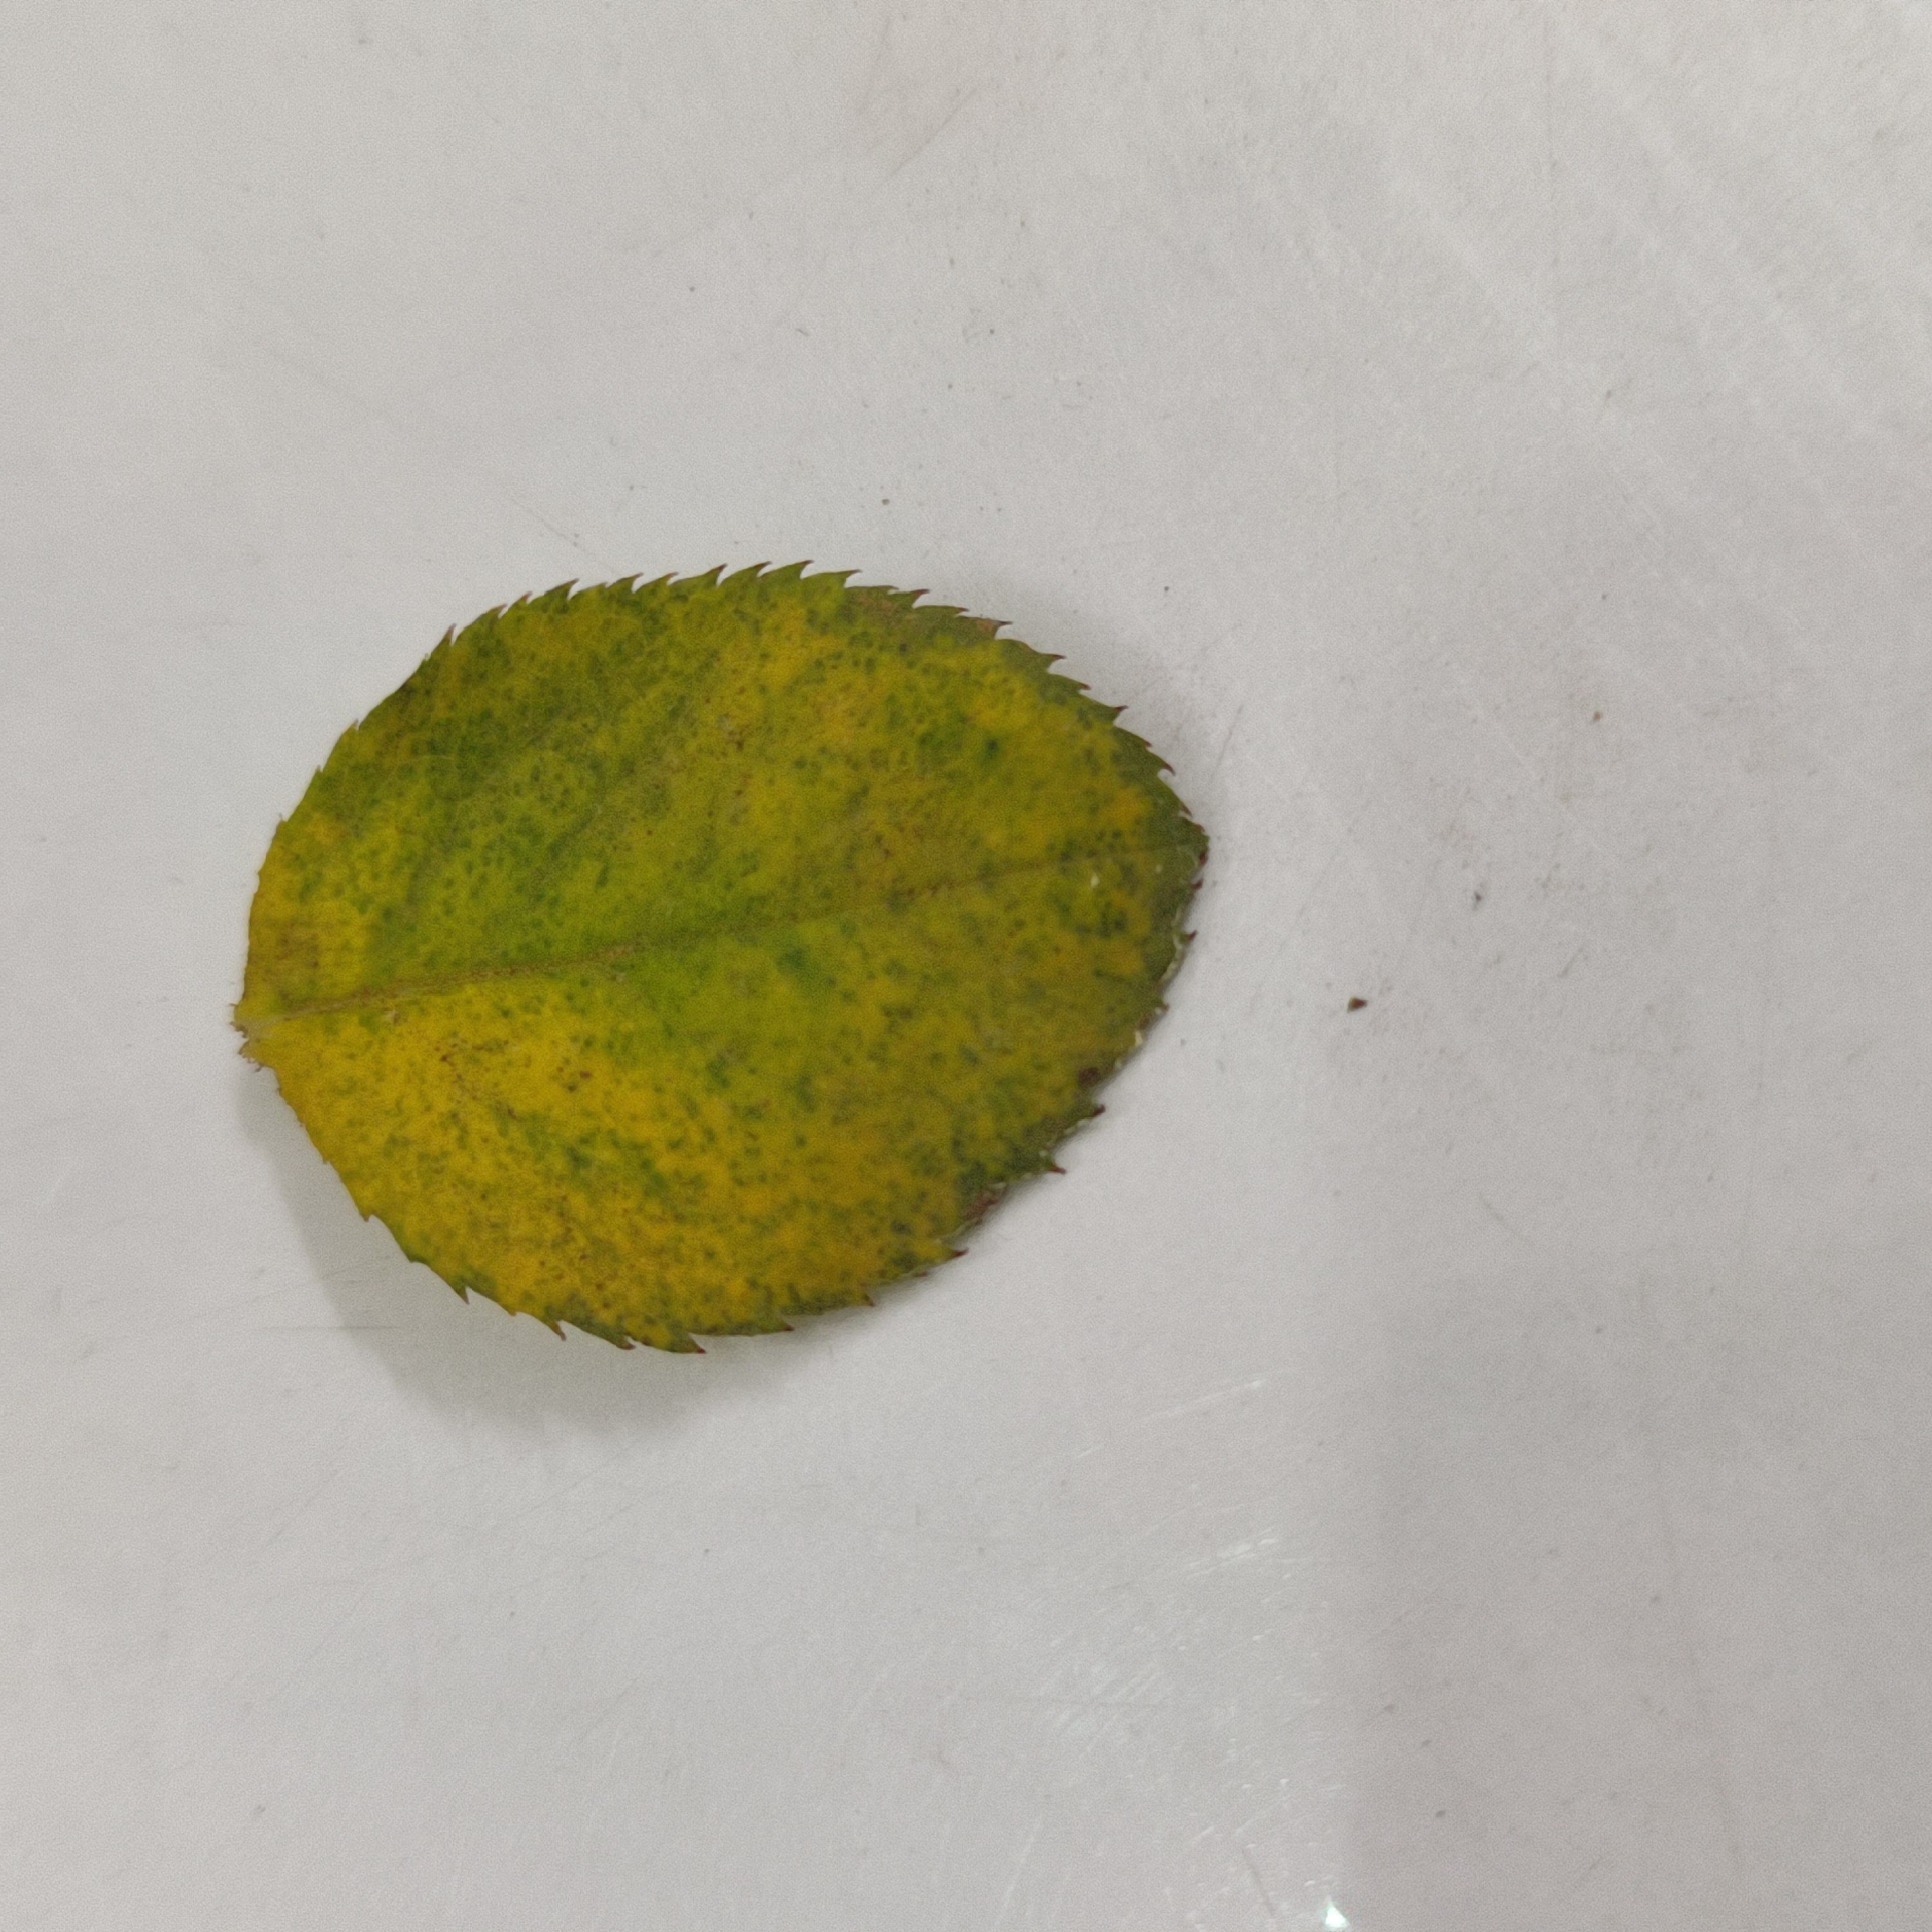
Label: Yellow Mosaic Virus